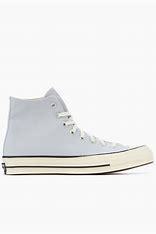
Brand: Converse
Model: Chuck 70 Hi Canvas